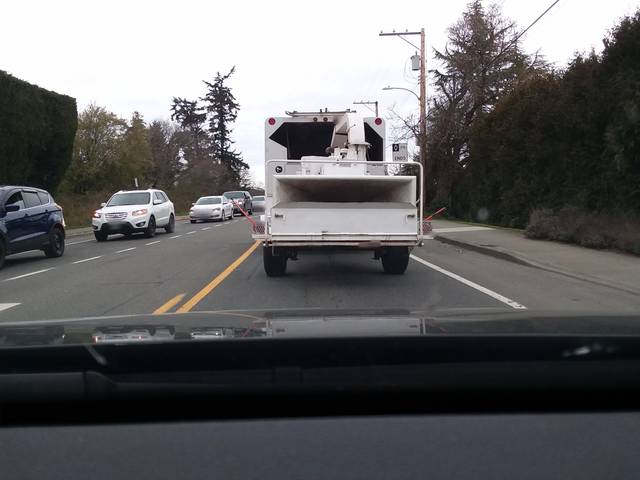
Region: Canada
Coordinates: 48.475, -123.413